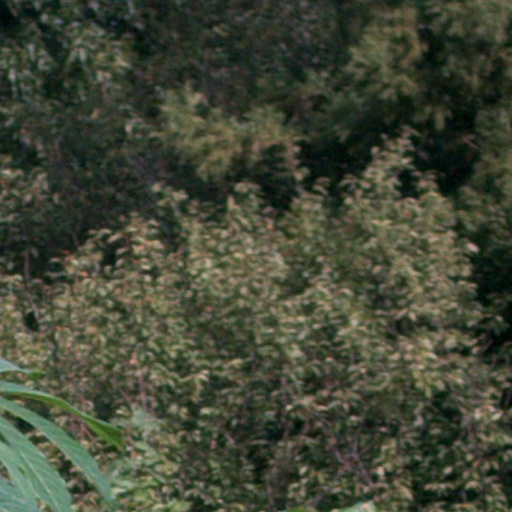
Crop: cassava